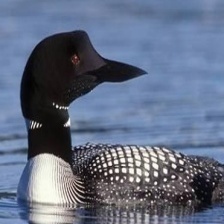
Species: COMMON LOON
Scientific name: GAVIA IMMER